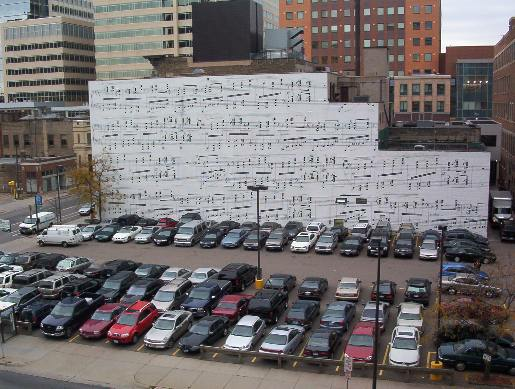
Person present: No